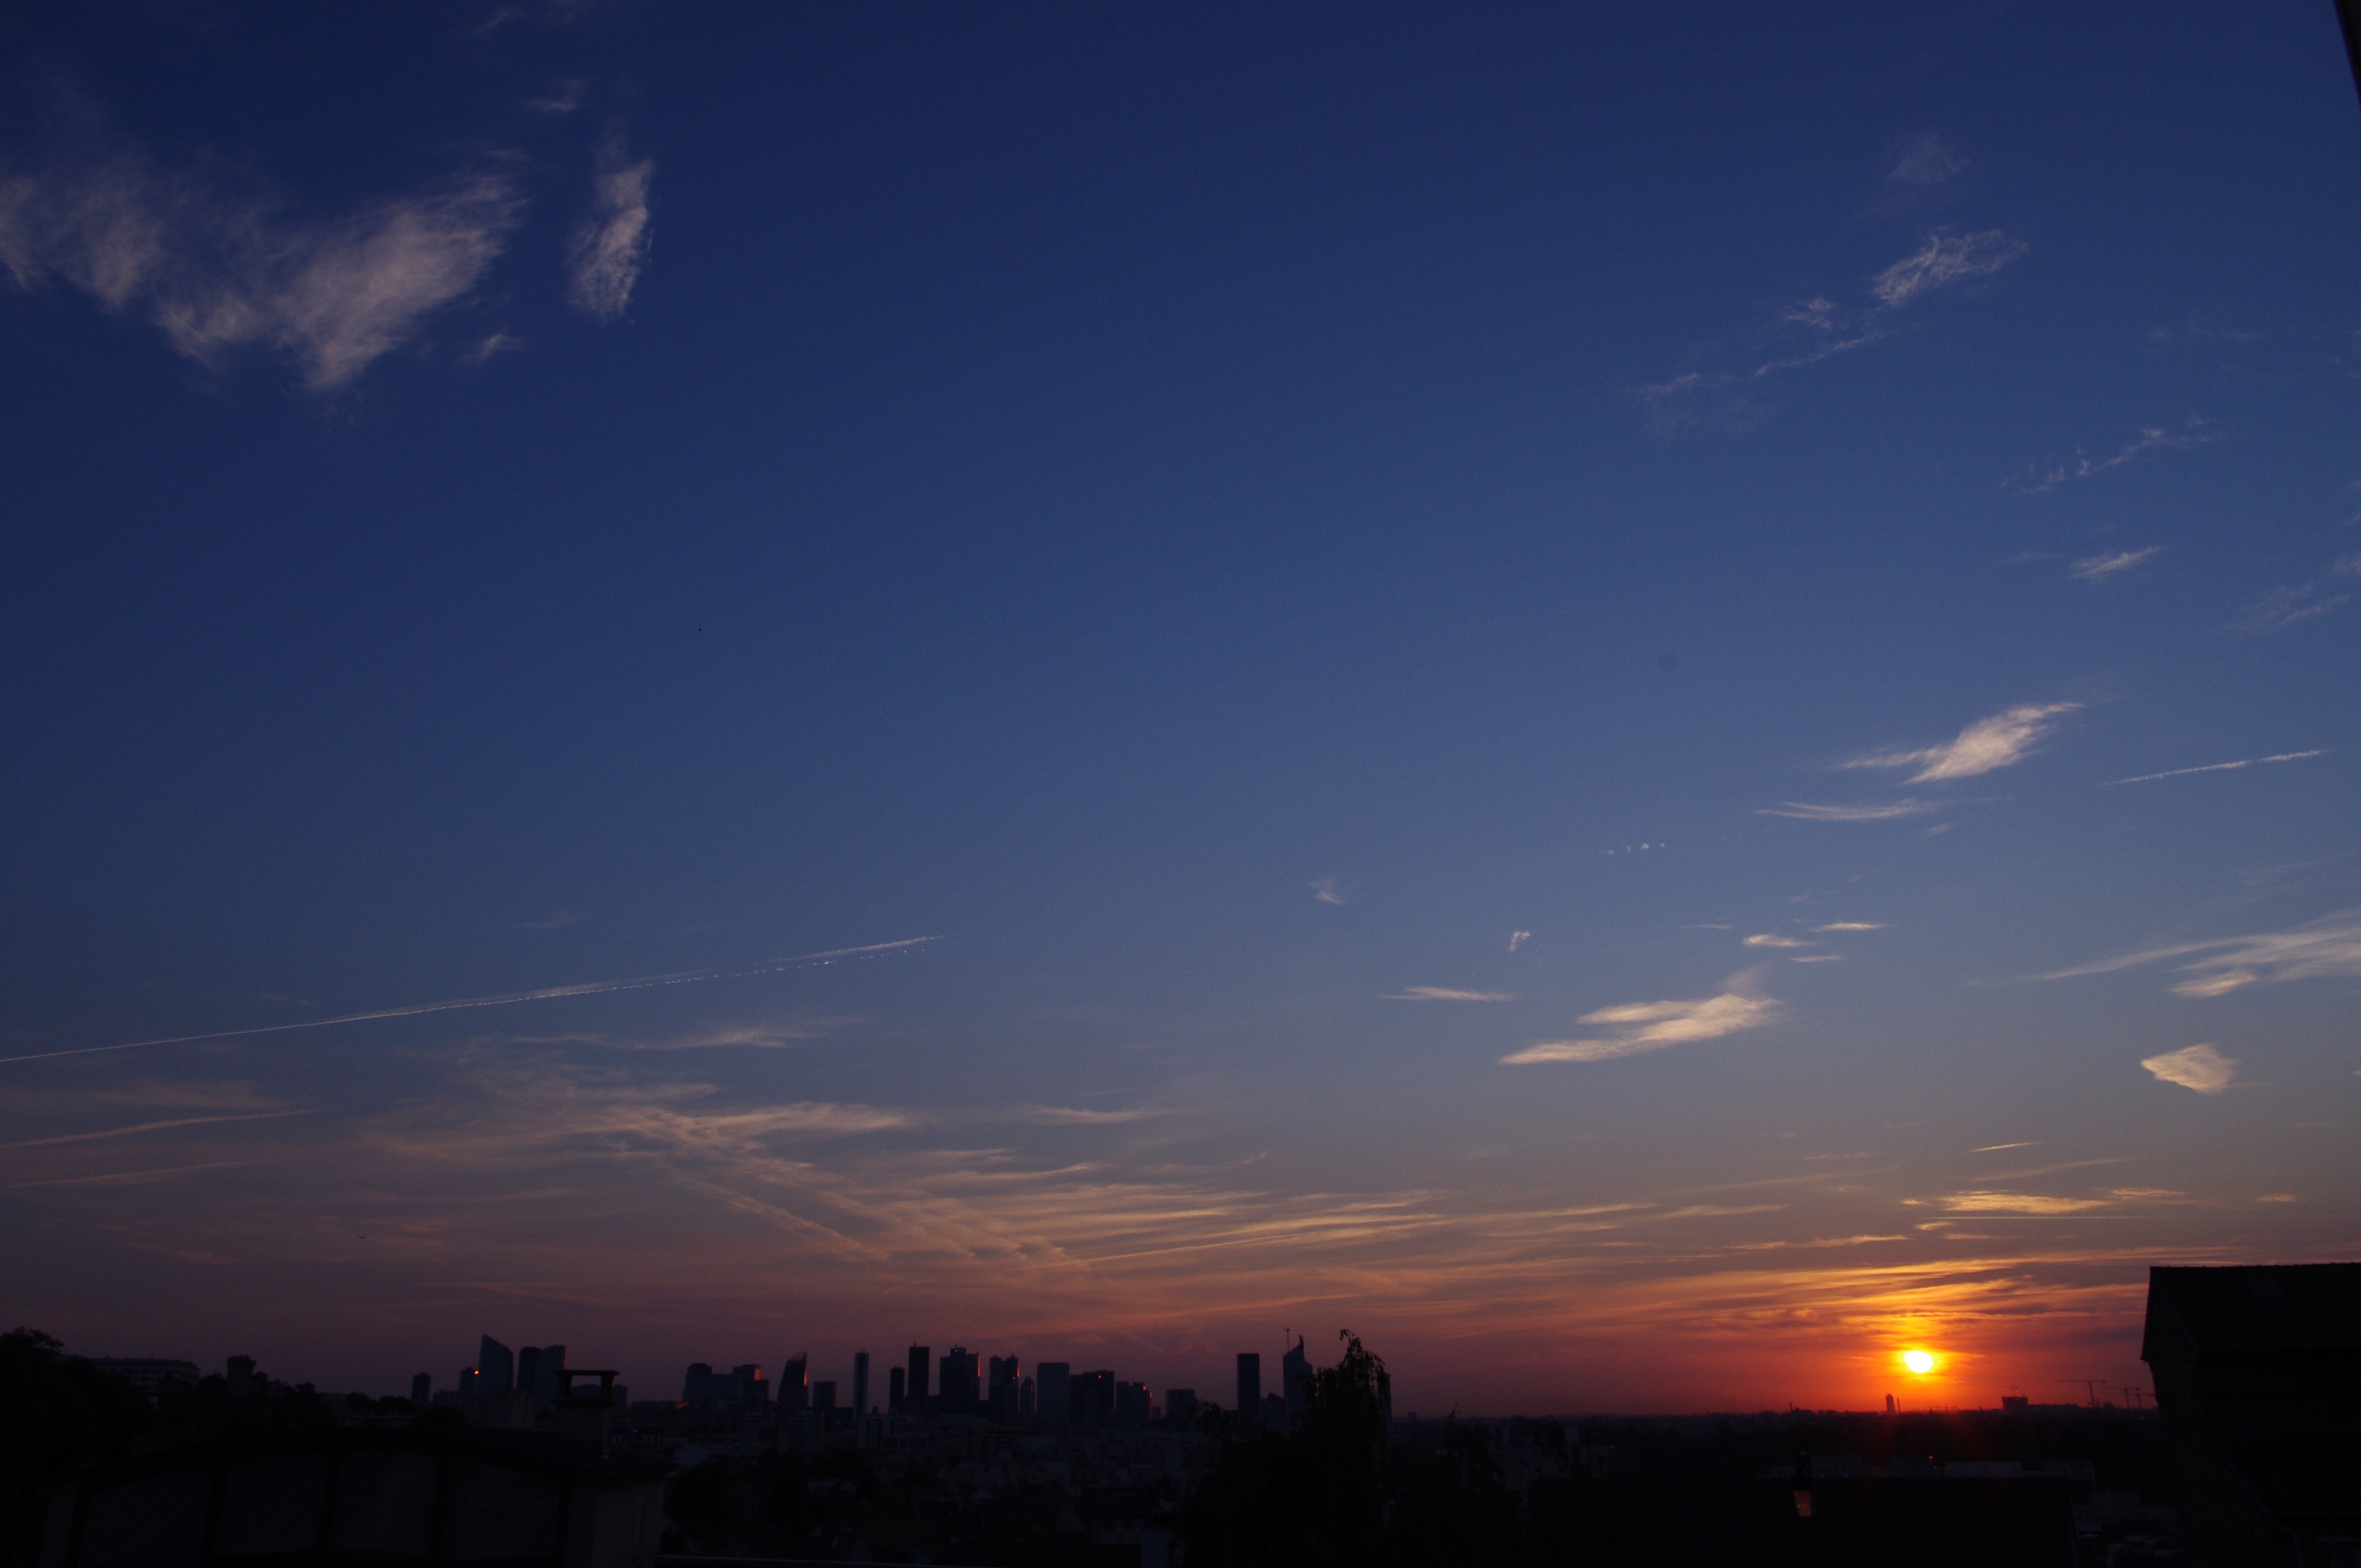
horizon, cloud, sky, sun, sunrise, sunset, sunlight, morning, dawn, atmosphere, dusk, evening, defence, afterglow, red sky at morning